Jonathan Rowson

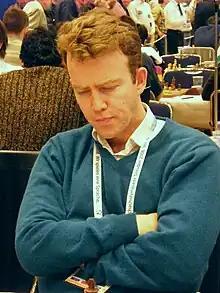
Rowson at the 38th Chess Olympiad

Jonathan Rowson (born 18 April 1977) is a Scottish chess grandmaster. He is a three-time British chess champion and was awarded the title of Grandmaster by FIDE in 1999 . He was awarded an Open Society Fellowship in 2018 by the Open Society Foundations . He now works as an intellectual entrepreneur and civil society leader as co-founder and Chief Executive of Perspectiva.